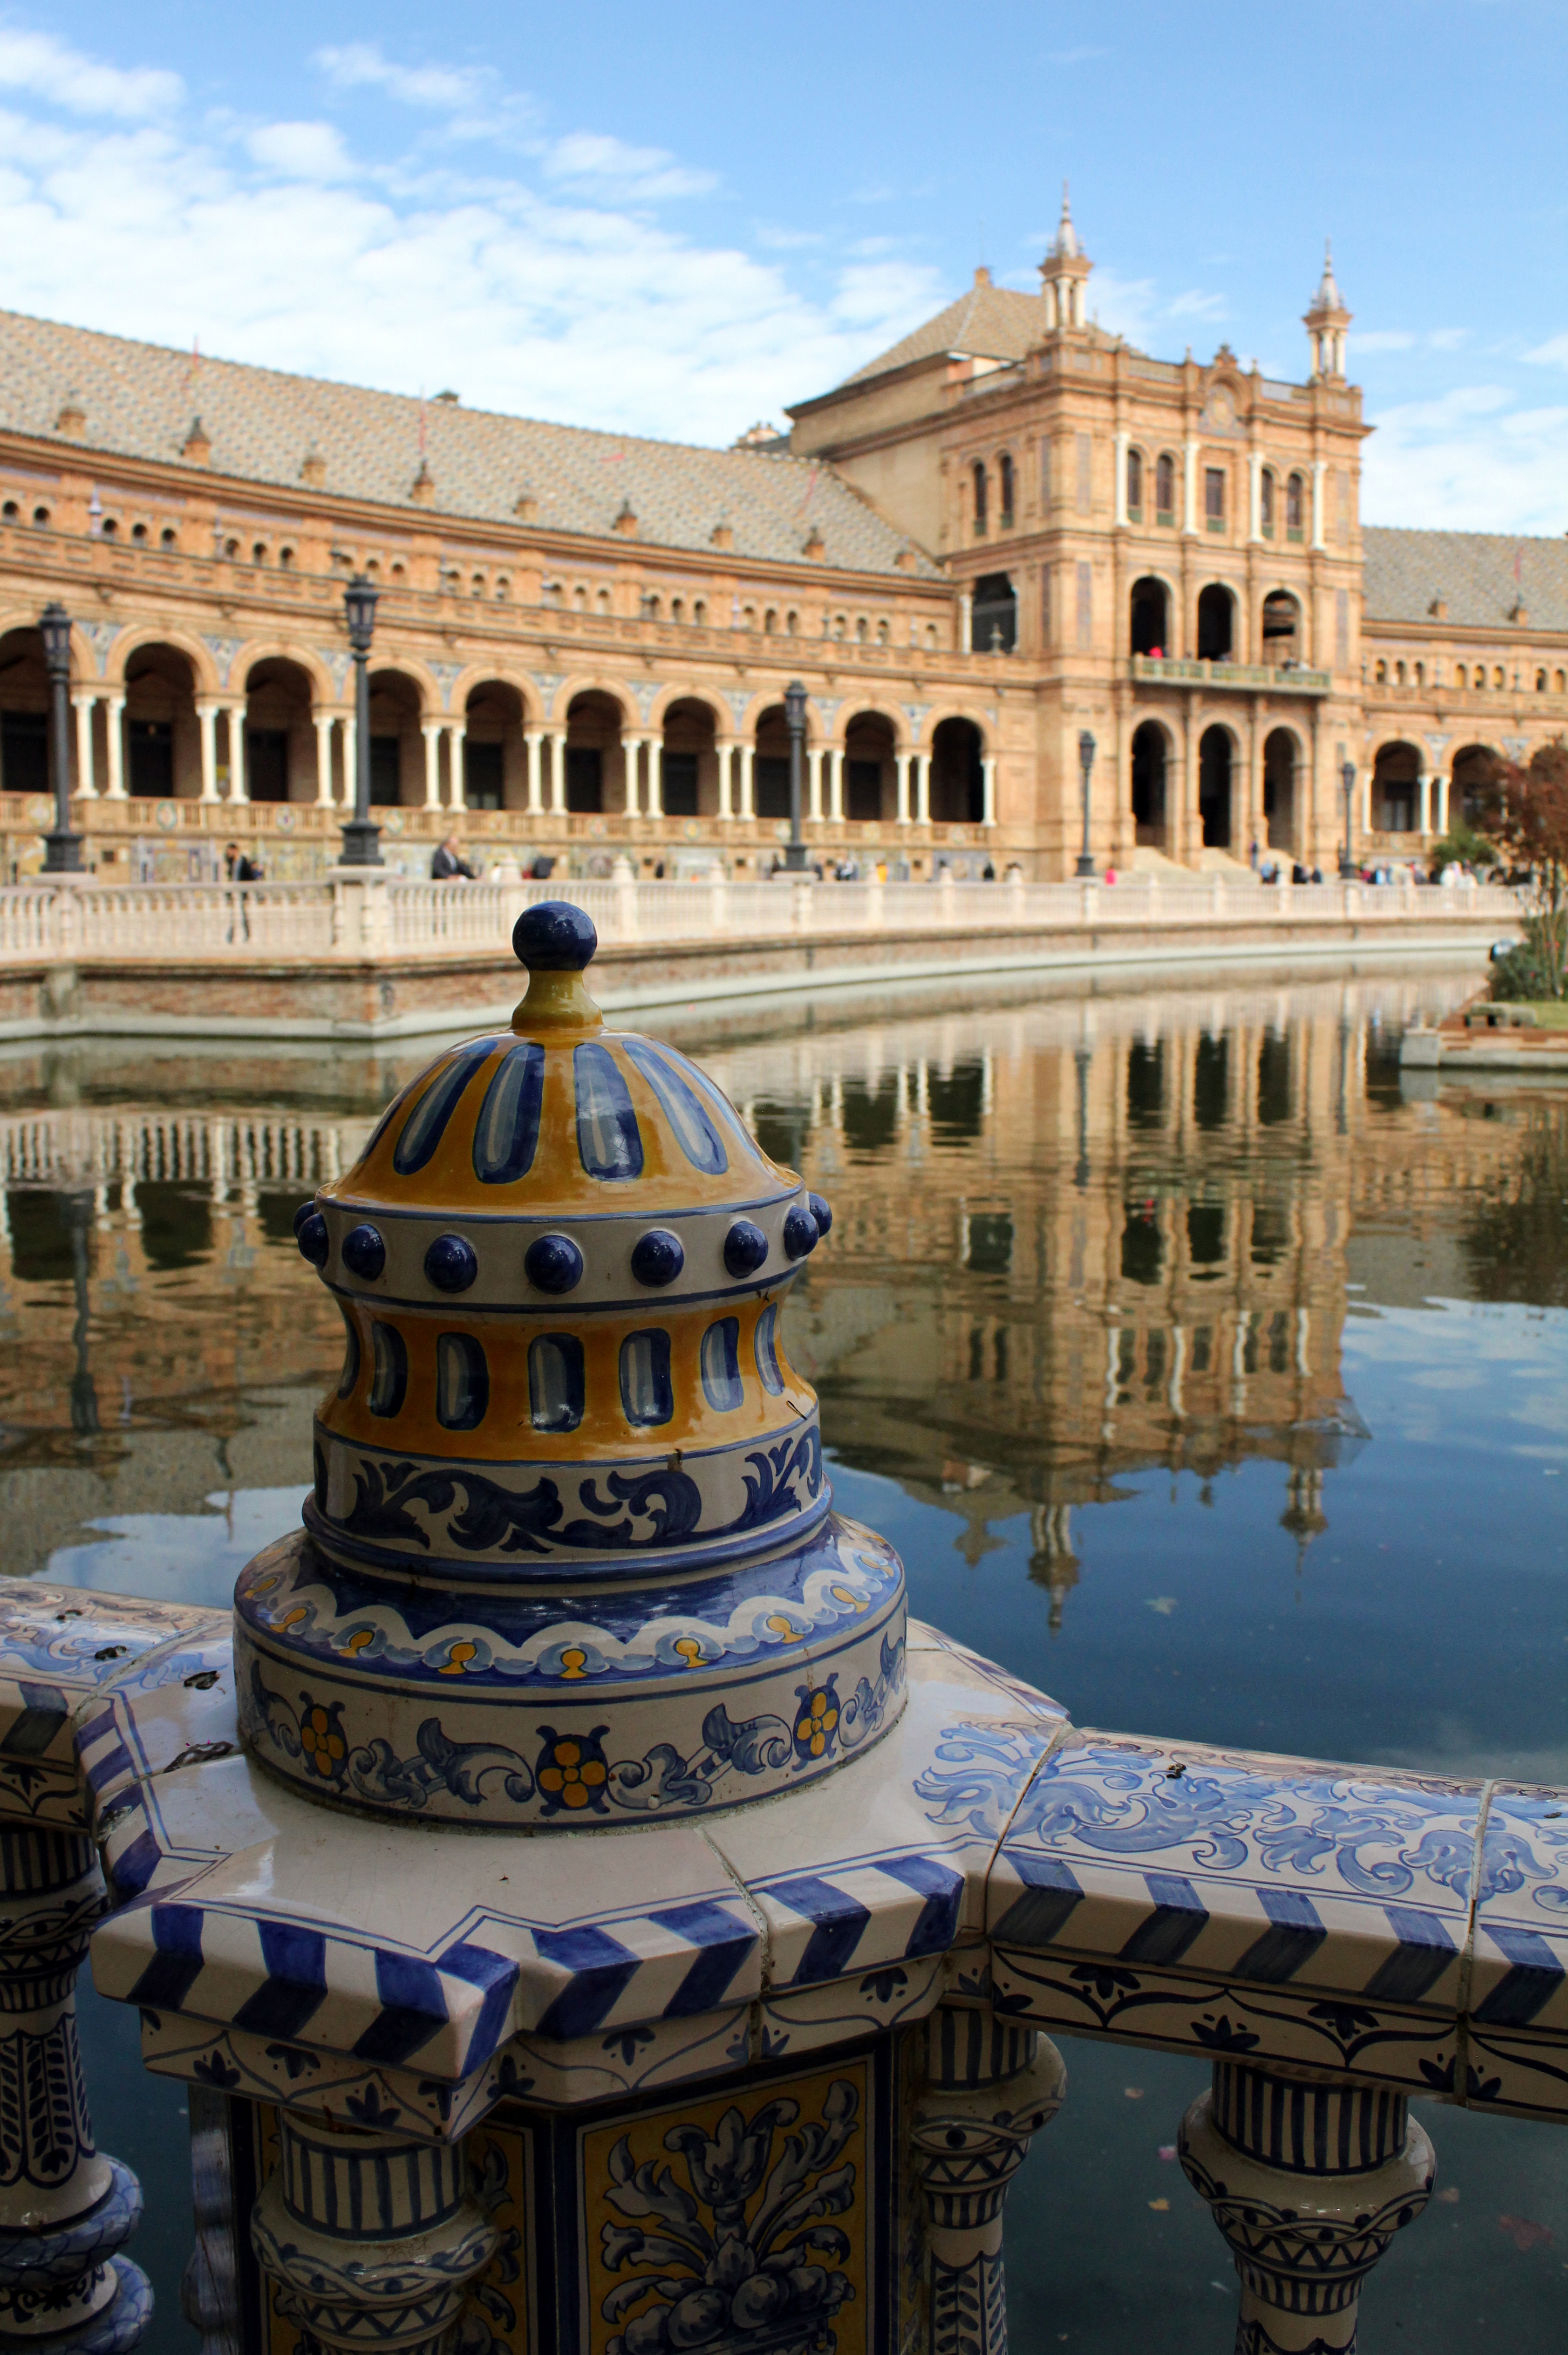
architecture, palace, travel, plaza, landmark, tourism, creativecommons, temple, mirror, stock, reflections, ccby, 2d, carloszgz, cmstoolsphotoring, freeculturalworks, openlicense, freepictures, miroir, espejo, reflejo, reflejos, reflet, reflets, glace, arquitectura, sevilla, seville, andalucia, notags, topost, town square, water feature, ancient rome, ancient history